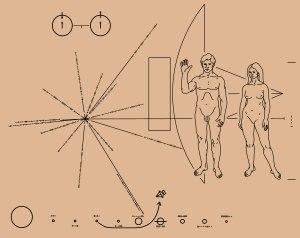
La plaque de Pioneer est une plaque métallique embarquée à bord des deux sondes spatiales Pioneer 10 et Pioneer 11, lancées respectivement les 3 mars 1972 et 6 avril 1973. Sur cette plaque, un message pictural de l'humanité est gravé à destination d'éventuels êtres extraterrestres : un homme et une femme représentés nus, ainsi que plusieurs symboles fournissant des informations sur l'origine des sondes.
Pioneer 10 est une sonde spatiale développée par la NASA, dans le cadre du programme Pioneer, et lancée le 3 mars 1972 par une fusée Atlas-Centaur D. Pioneer 10, comme sa sonde jumelle Pioneer 11, a pour mission de faire une première reconnaissance des planètes supérieures du Système solaire, au-delà de l'orbite de la Terre, qui n'ont jamais été explorées jusque-là. Pioneer 10 est ainsi le premier véhicule spatial à avoir traversé la ceinture d'astéroïdes et effectué un survol de la planète Jupiter. Les données et photos collectées par les onze instruments embarqués permettent de lever certaines des inquiétudes des concepteurs des sondes du programme Voyager, beaucoup mieux équipées et lancées cinq années plus tard pour réaliser une étude détaillée de Jupiter, Saturne et leurs satellites. En 1983, la sonde spatiale a franchi l'orbite de la planète Neptune, la dernière planète du Système solaire, et s'éloigne depuis en direction de l'étoile Aldébaran qu'elle atteindra dans deux millions d'années.
Le paradoxe de Fermi est le nom donné à une série de questions que s'est posées le physicien italien Enrico Fermi en 1950, alors qu'il débattait avec des amis de la possibilité d'une vie et d'une visite extraterrestre.
Une politique de post-détection, tiré de l'anglais post-detection policy, également connue sous le nom de protocole post-détection, est un ensemble de règles, de normes, de lignes directrices ou d'actions structurées que les entités gouvernementales ou d'autres organisations envisagent de suivre concernant « la détection, l'analyse et la réponse » à des signaux confirmés de civilisations extraterrestres. Bien qu'aucun PPD n'ait été formellement et ouvertement adopté par une entité gouvernementale, la communauté scientifique ainsi que des organisations non gouvernementales travaillent pour élaborer des plans d'action cohérents à suivre en cas de détection. Le plus célèbre et connu d'entre eux est la « Déclaration de principes relative aux activités après la détection du renseignement extraterrestre », élaborée par l'Académie internationale d'astronautique, avec l'appui de l'Institut international du droit spatial.
L'Exoconférence est une pièce de théâtre d'Alexandre Astier, mise en scène par Jean-Christophe Hembert et représentée pour la première fois au Radiant Bellevue à Caluire-et-Cuire, le 12 septembre 2014.
La vie extraterrestre, ou extra-terrestre, désigne toute forme de vie présente ailleurs que sur la planète Terre.